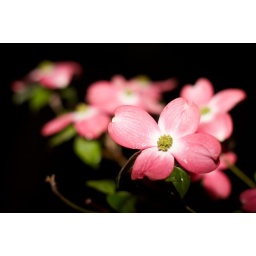
Pretty little dogwood, all pink and bloomy in front of my house at night. Pretty little pink little dogwood.